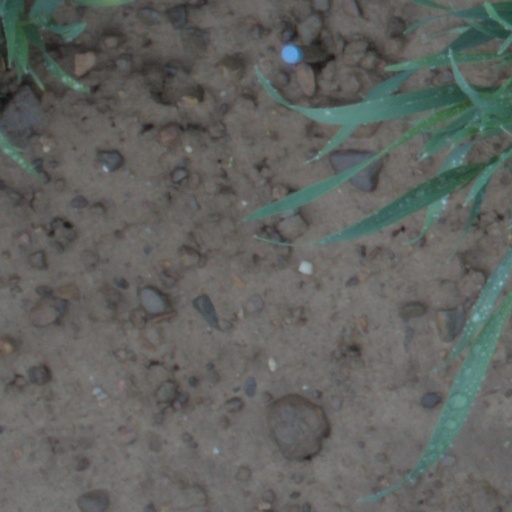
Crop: wheat